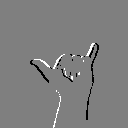
ASL letter: y